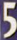
Number: 5